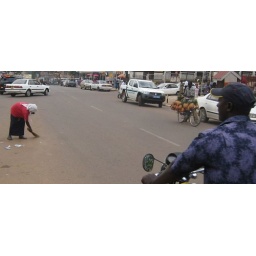
A lady sweeping the road with a thatch-broom and a gent carrying a load of pineapples to the market in Kampala, Uganda